John Clarke (Baptist minister)

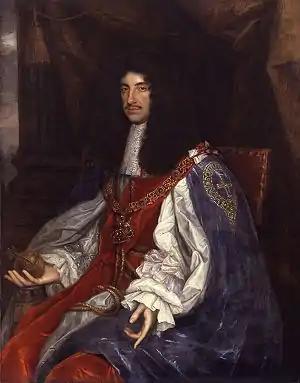
Charles II of England received at least ten petitions and letters from Clarke before affixing his seal on the Rhode Island Royal Charter.

In 1660, Charles II ascended the throne of England, and within two years the Act of Uniformity was passed requiring unified religious observances centered on the Anglican Church. The new king harbored prejudices against the Presbyterians, Independents, and Baptists, increasing Clarke's difficulty in crafting a charter that included religious freedoms. Clarke's commission as the agent for Rhode Island was renewed on 18 October 1660, and he filed at least ten petitions and letters to the king between 1661 and 1662. He offered the king the complete loyalty of the Rhode Island colony, and then requested the king's sympathy and support to guarantee freedom of conscience in the pursuit of religious worship.